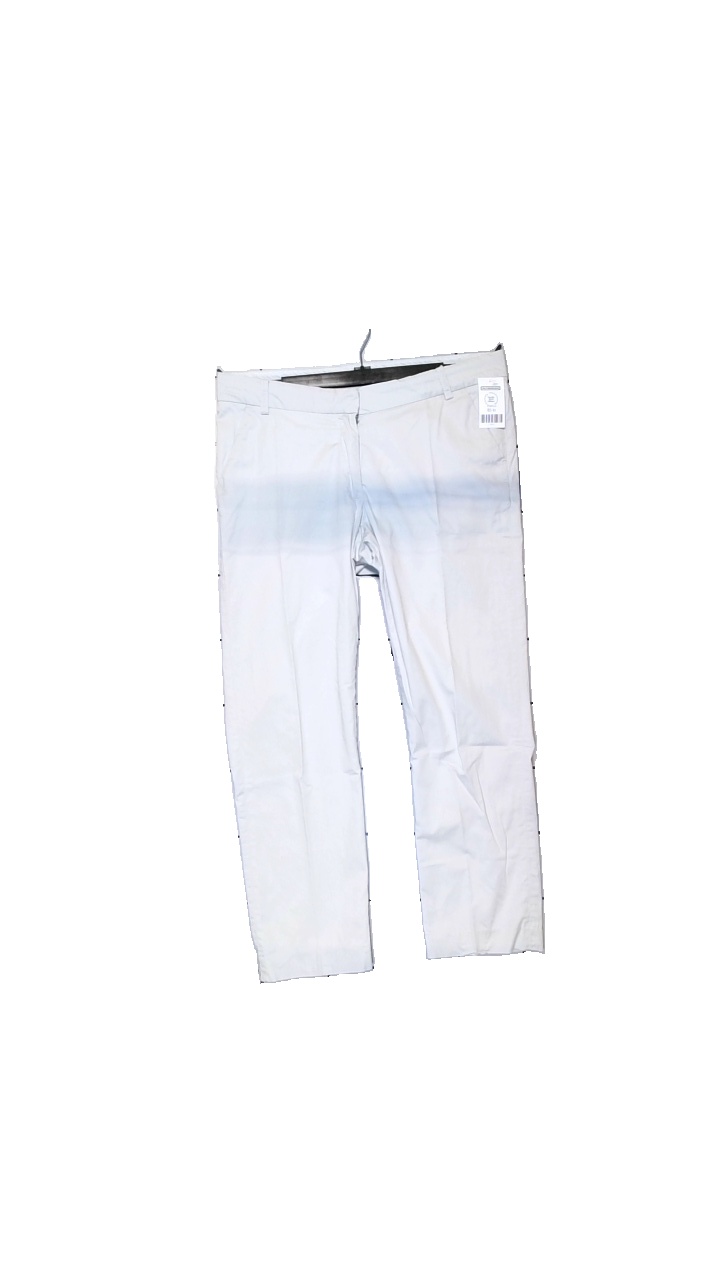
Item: Trousers (Ladies)
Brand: Wera
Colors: White
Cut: Regular
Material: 98% cotton, 2% elastane
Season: All
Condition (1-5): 4
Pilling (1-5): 5
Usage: Reuse
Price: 50-100